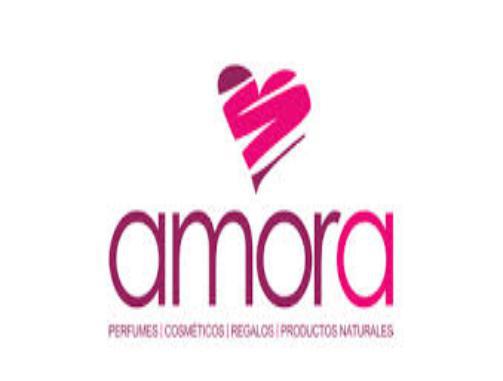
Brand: Amora
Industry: Food